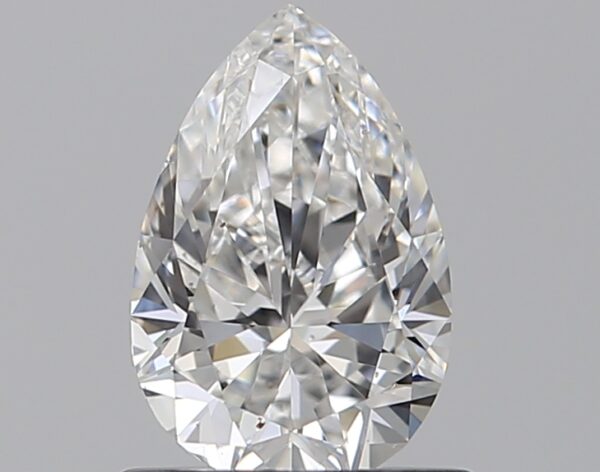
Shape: pear
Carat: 0.7
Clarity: VS1
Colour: E
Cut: EX
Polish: EX
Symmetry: VG
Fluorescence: M
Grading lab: GIA
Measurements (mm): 7.43 x 4.88 x 3.12